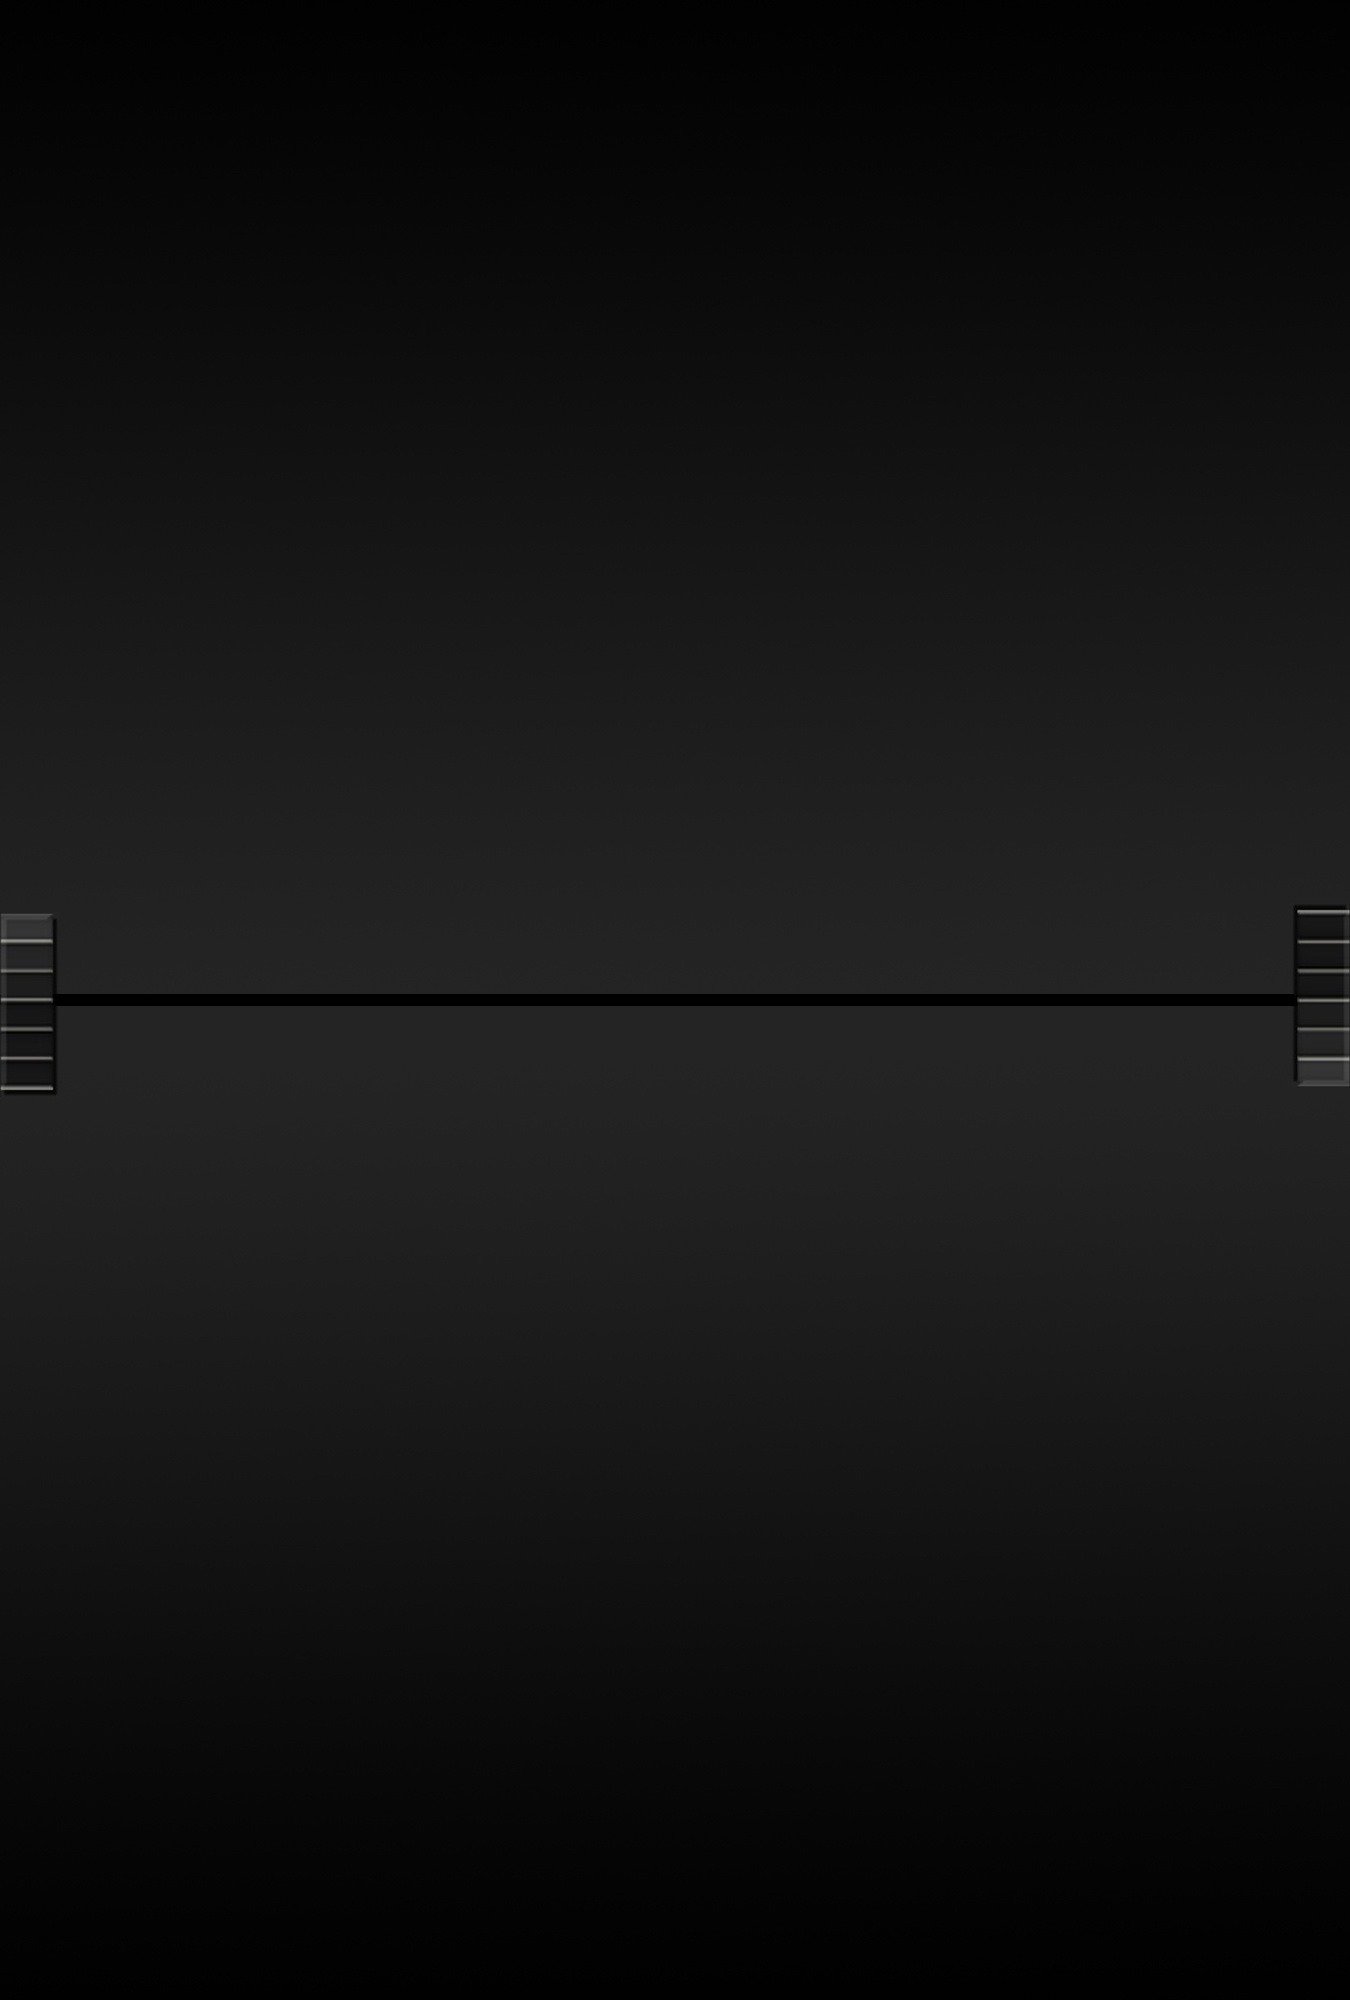
light, board, ad, airport, line, alphabet, communication, darkness, empty, lighting, brand, blank, font, literacy, text, school, letters, information, railway station, leave, symbols, scoreboard, abc, timeline, screenshot, language, spaces, computer wallpaper, journal font